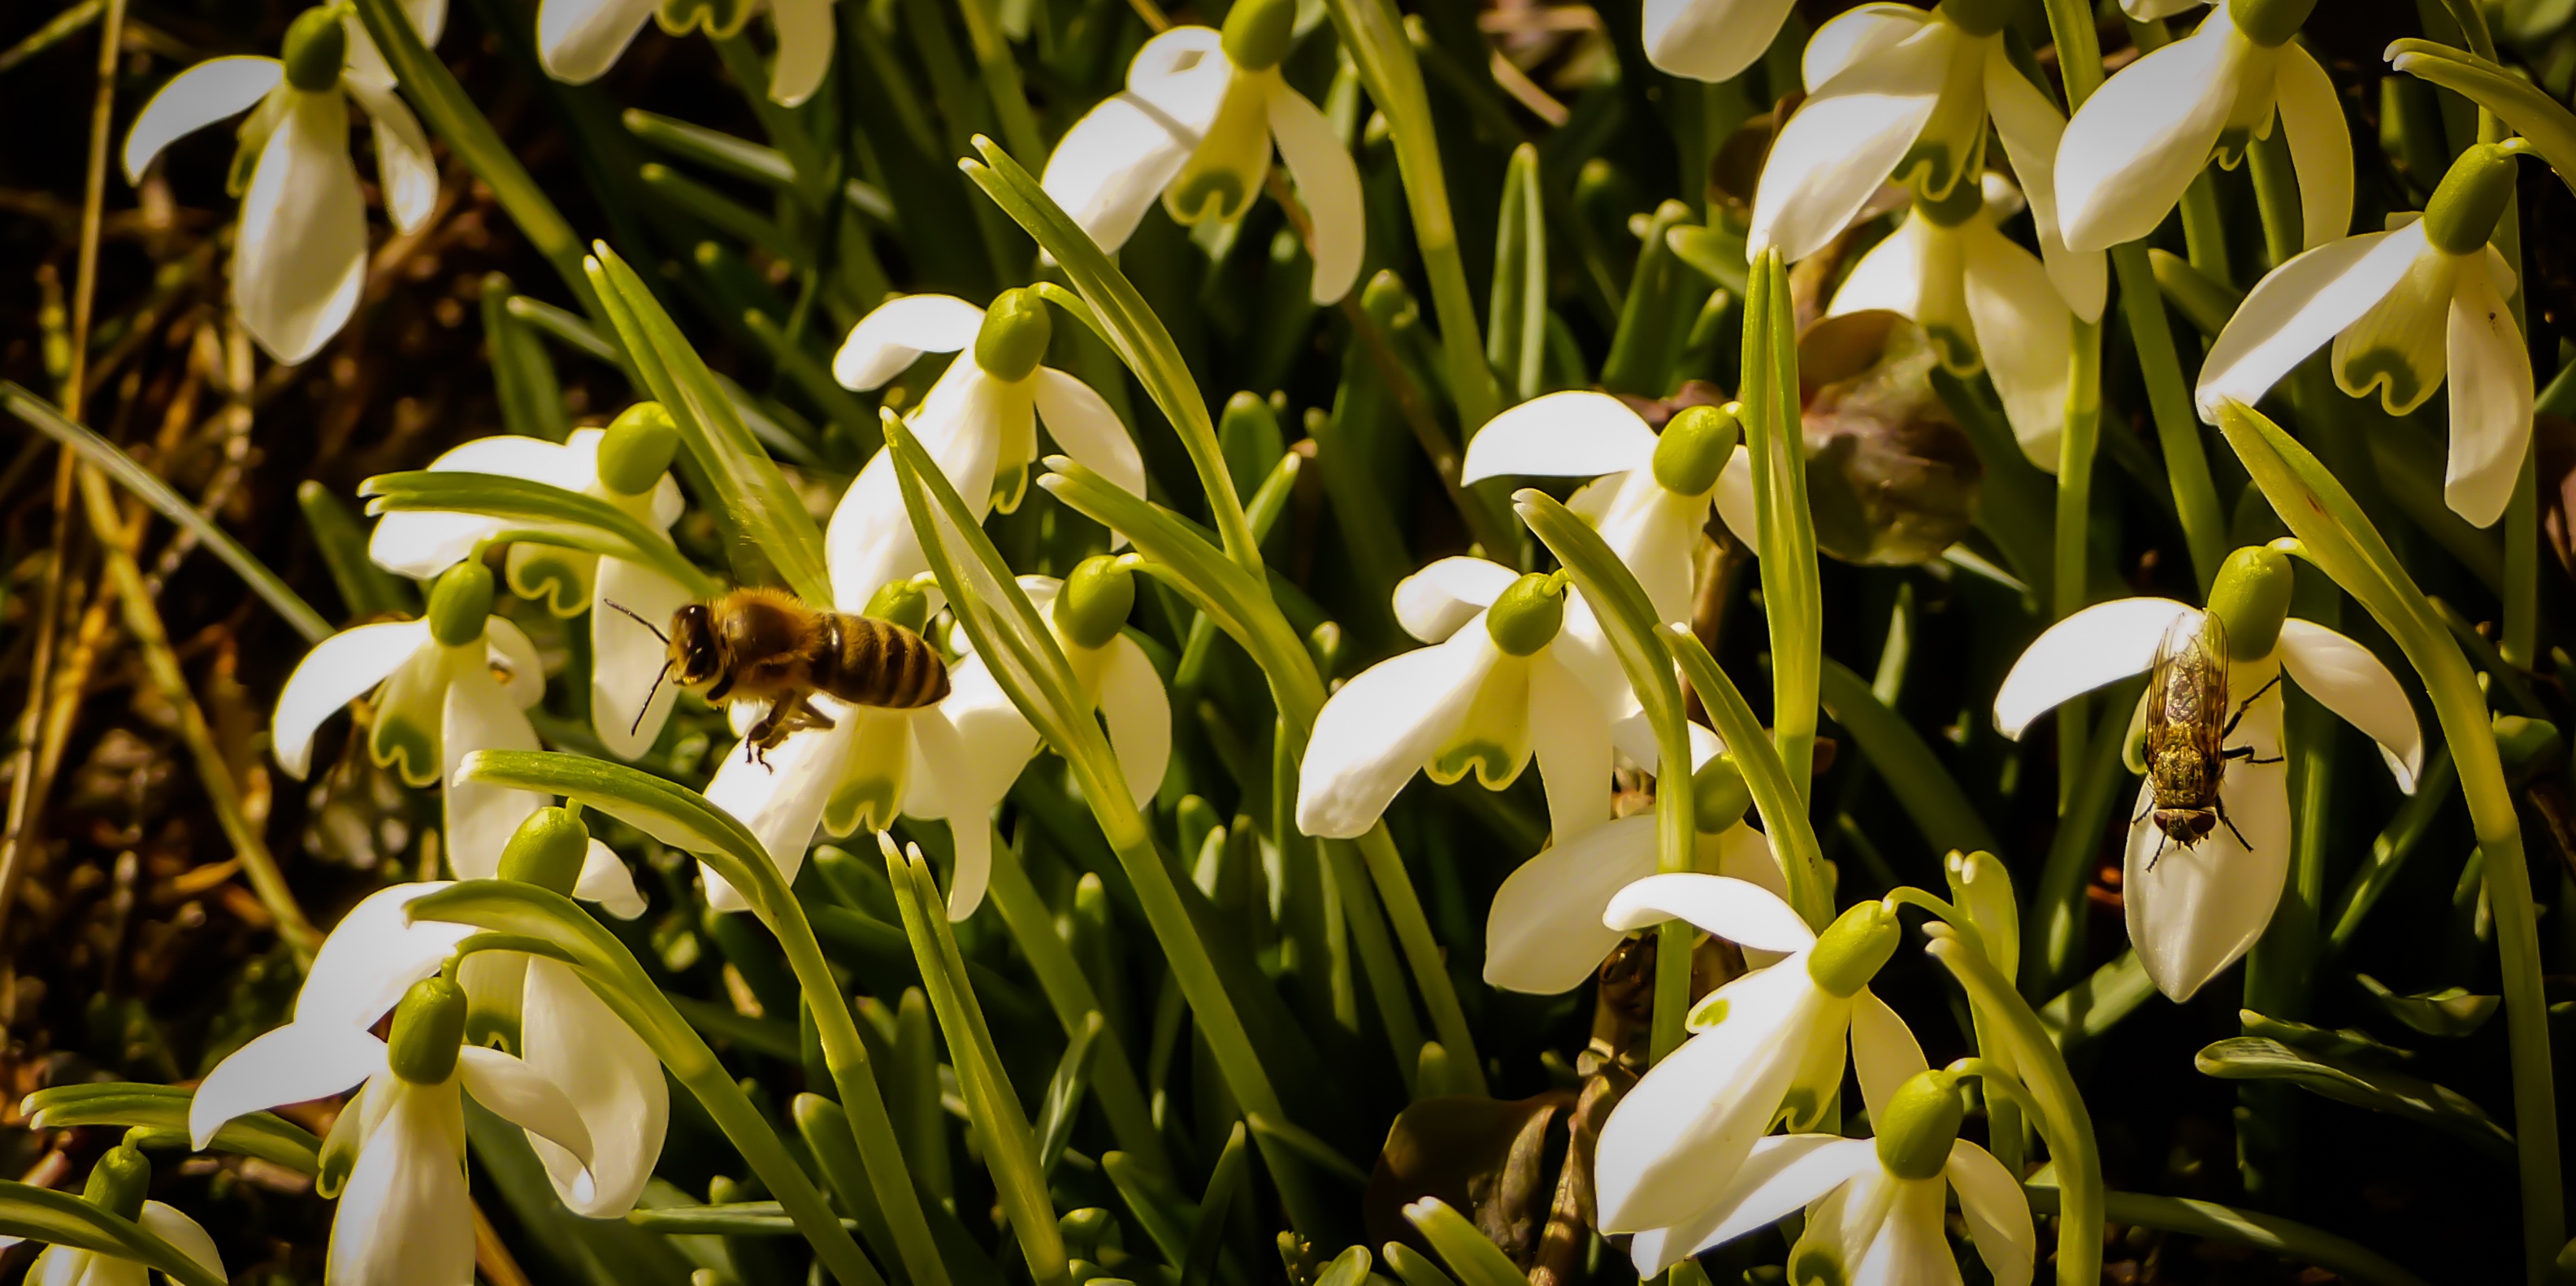
nature, plant, warm, flower, bloom, floral, spring, green, insect, macro, botany, garden, flora, season, bee, snowdrop, bees, galanthus, flowering plant, land plant